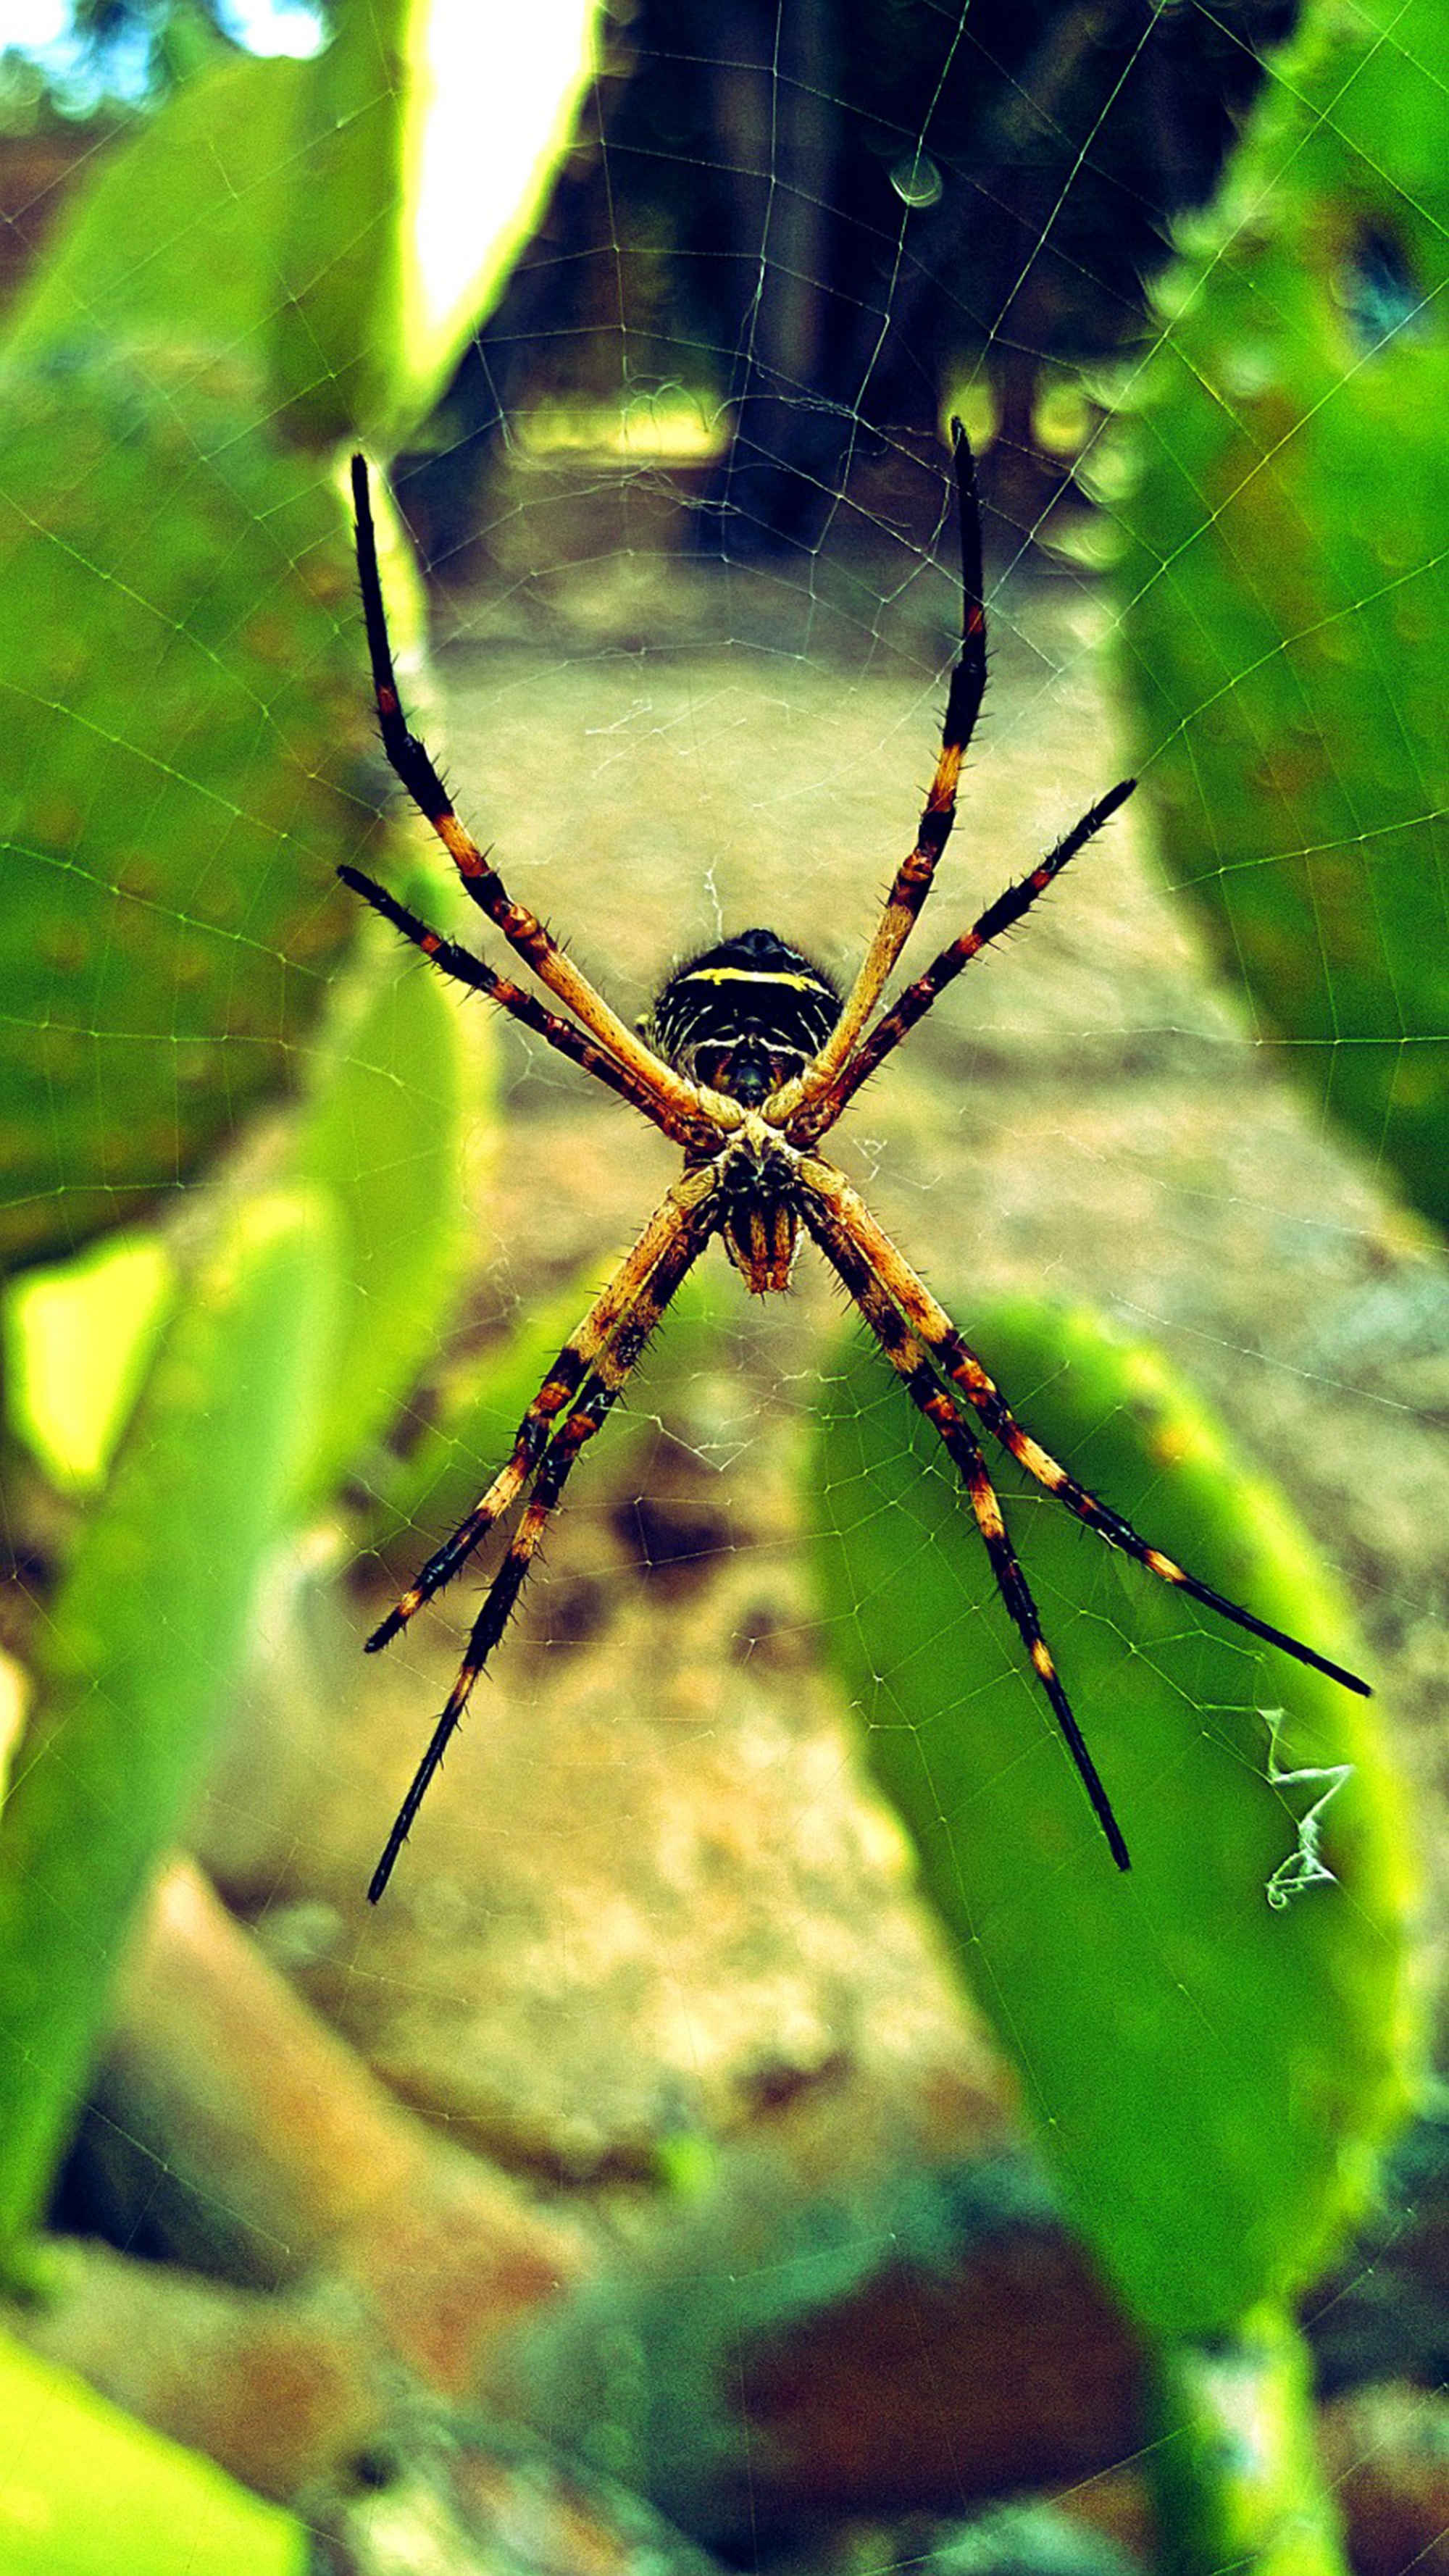
nature, photography, leaf, flower, web, green, insect, botany, fauna, invertebrate, close up, spider, dragonfly, arachnid, argiope, macro photography, arthropod, european garden spider, araneus, plant stem, dragonflies and damseflies, orb weaver spider